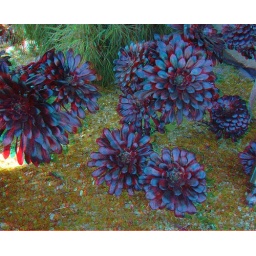
anaglyph stereo = use red blue glasses to see them in realer-than-real 3-d!